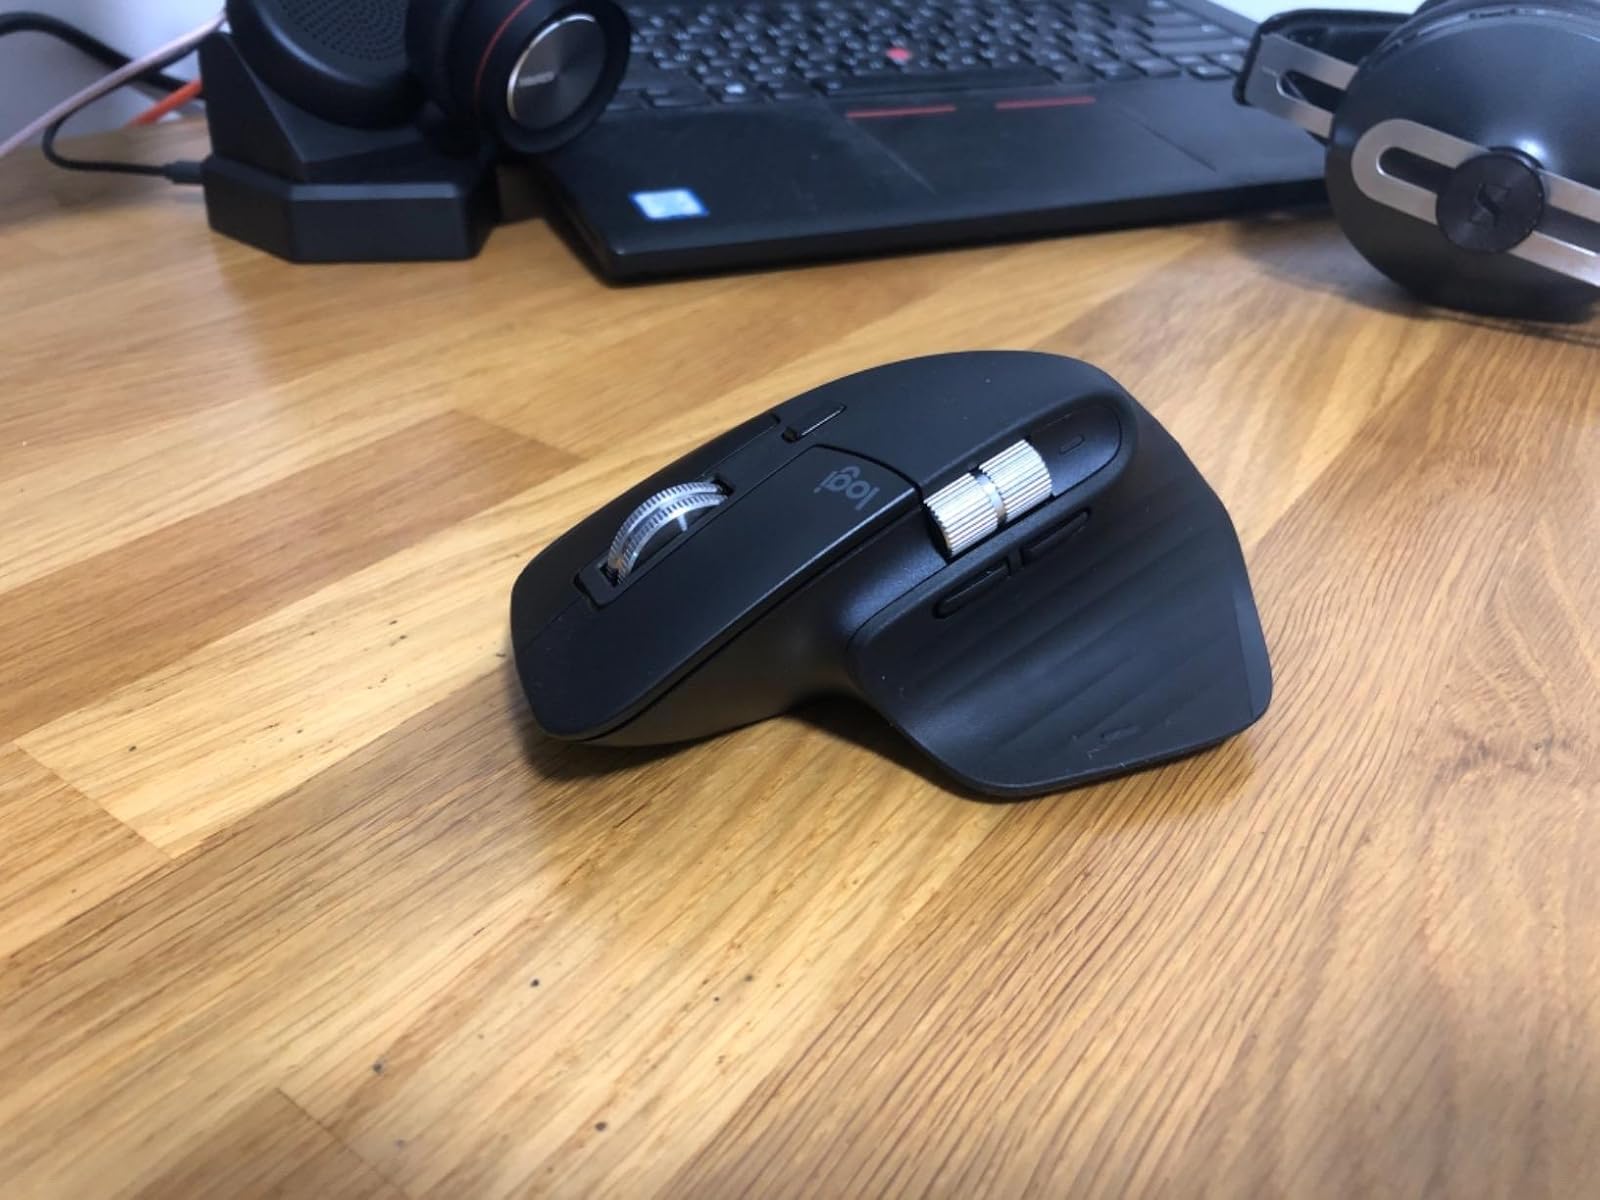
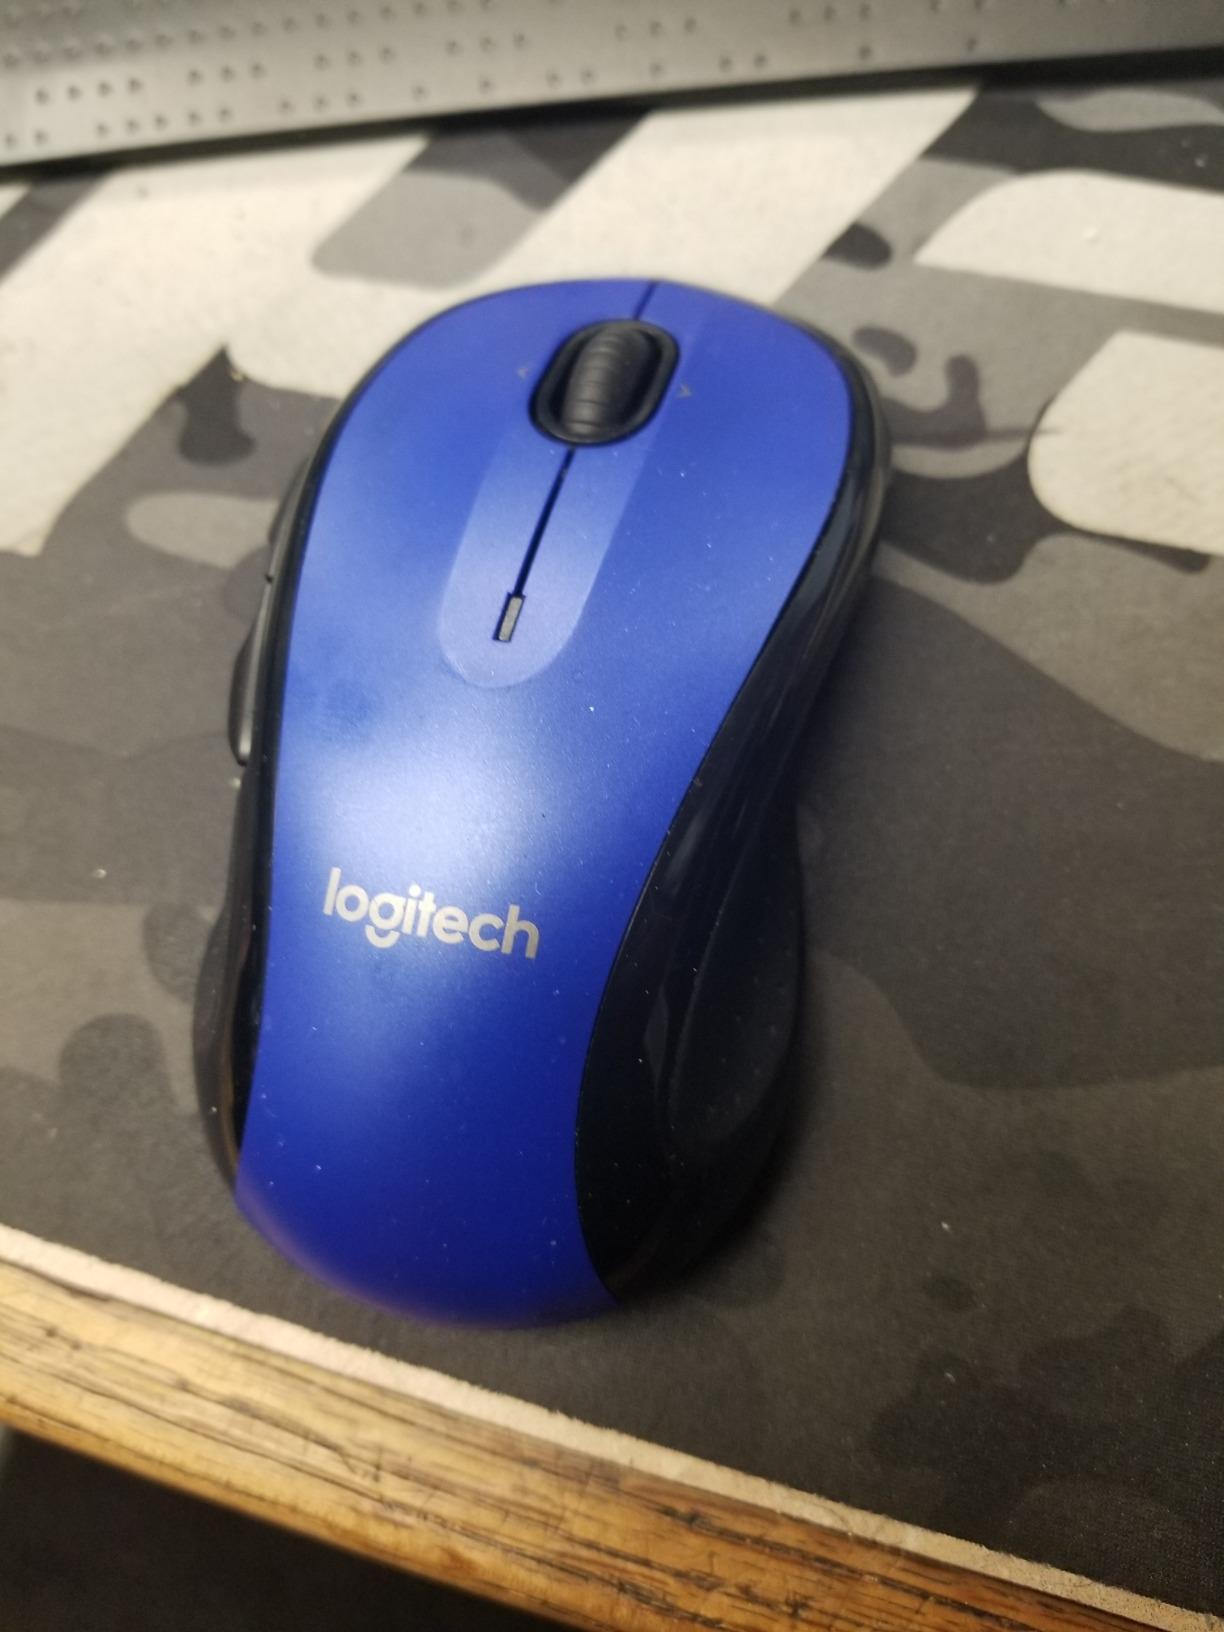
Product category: mouse
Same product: no